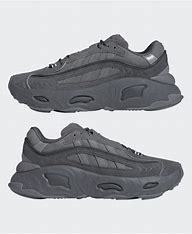
Brand: Adidas
Model: Oznova